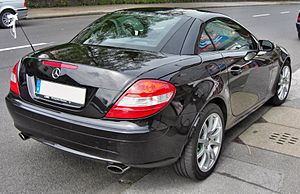
Mercedes-Benz type 171
SLK 200 Kompressor (2004−2008) bagfra
Mercedes-Benz type 171 var en roadster fra bilfabrikanten Mercedes-Benz. Bilen var anden generation af SLK-klassen og efterfølgeren for type 170. Type 171 blev bygget på Mercedes-Benz' fabrik i Bremen og introduceret på det 74. Geneve Motor Show. Salget i Europa startede 27. marts 2004, og 26. marts 2011 blev modellen afløst af type 172. Frem til slutningen af 2009 blev der solgt mere end 220.000 eksemplarer af bilen.